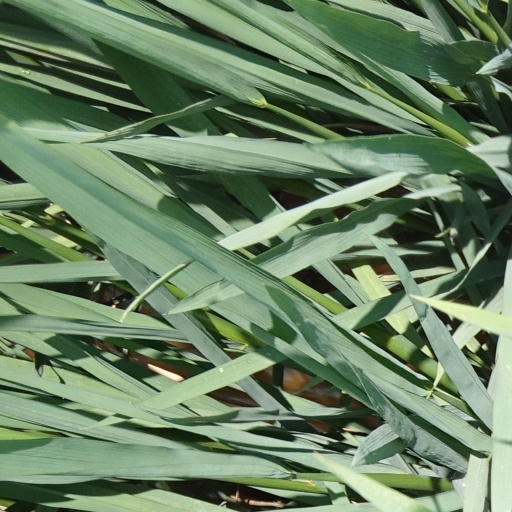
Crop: rice